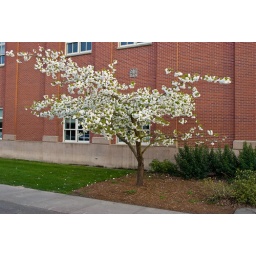
Flowering cherry in Sedro Wolley, WA near the high school. I like the contrast of the red brick with the white flowers.